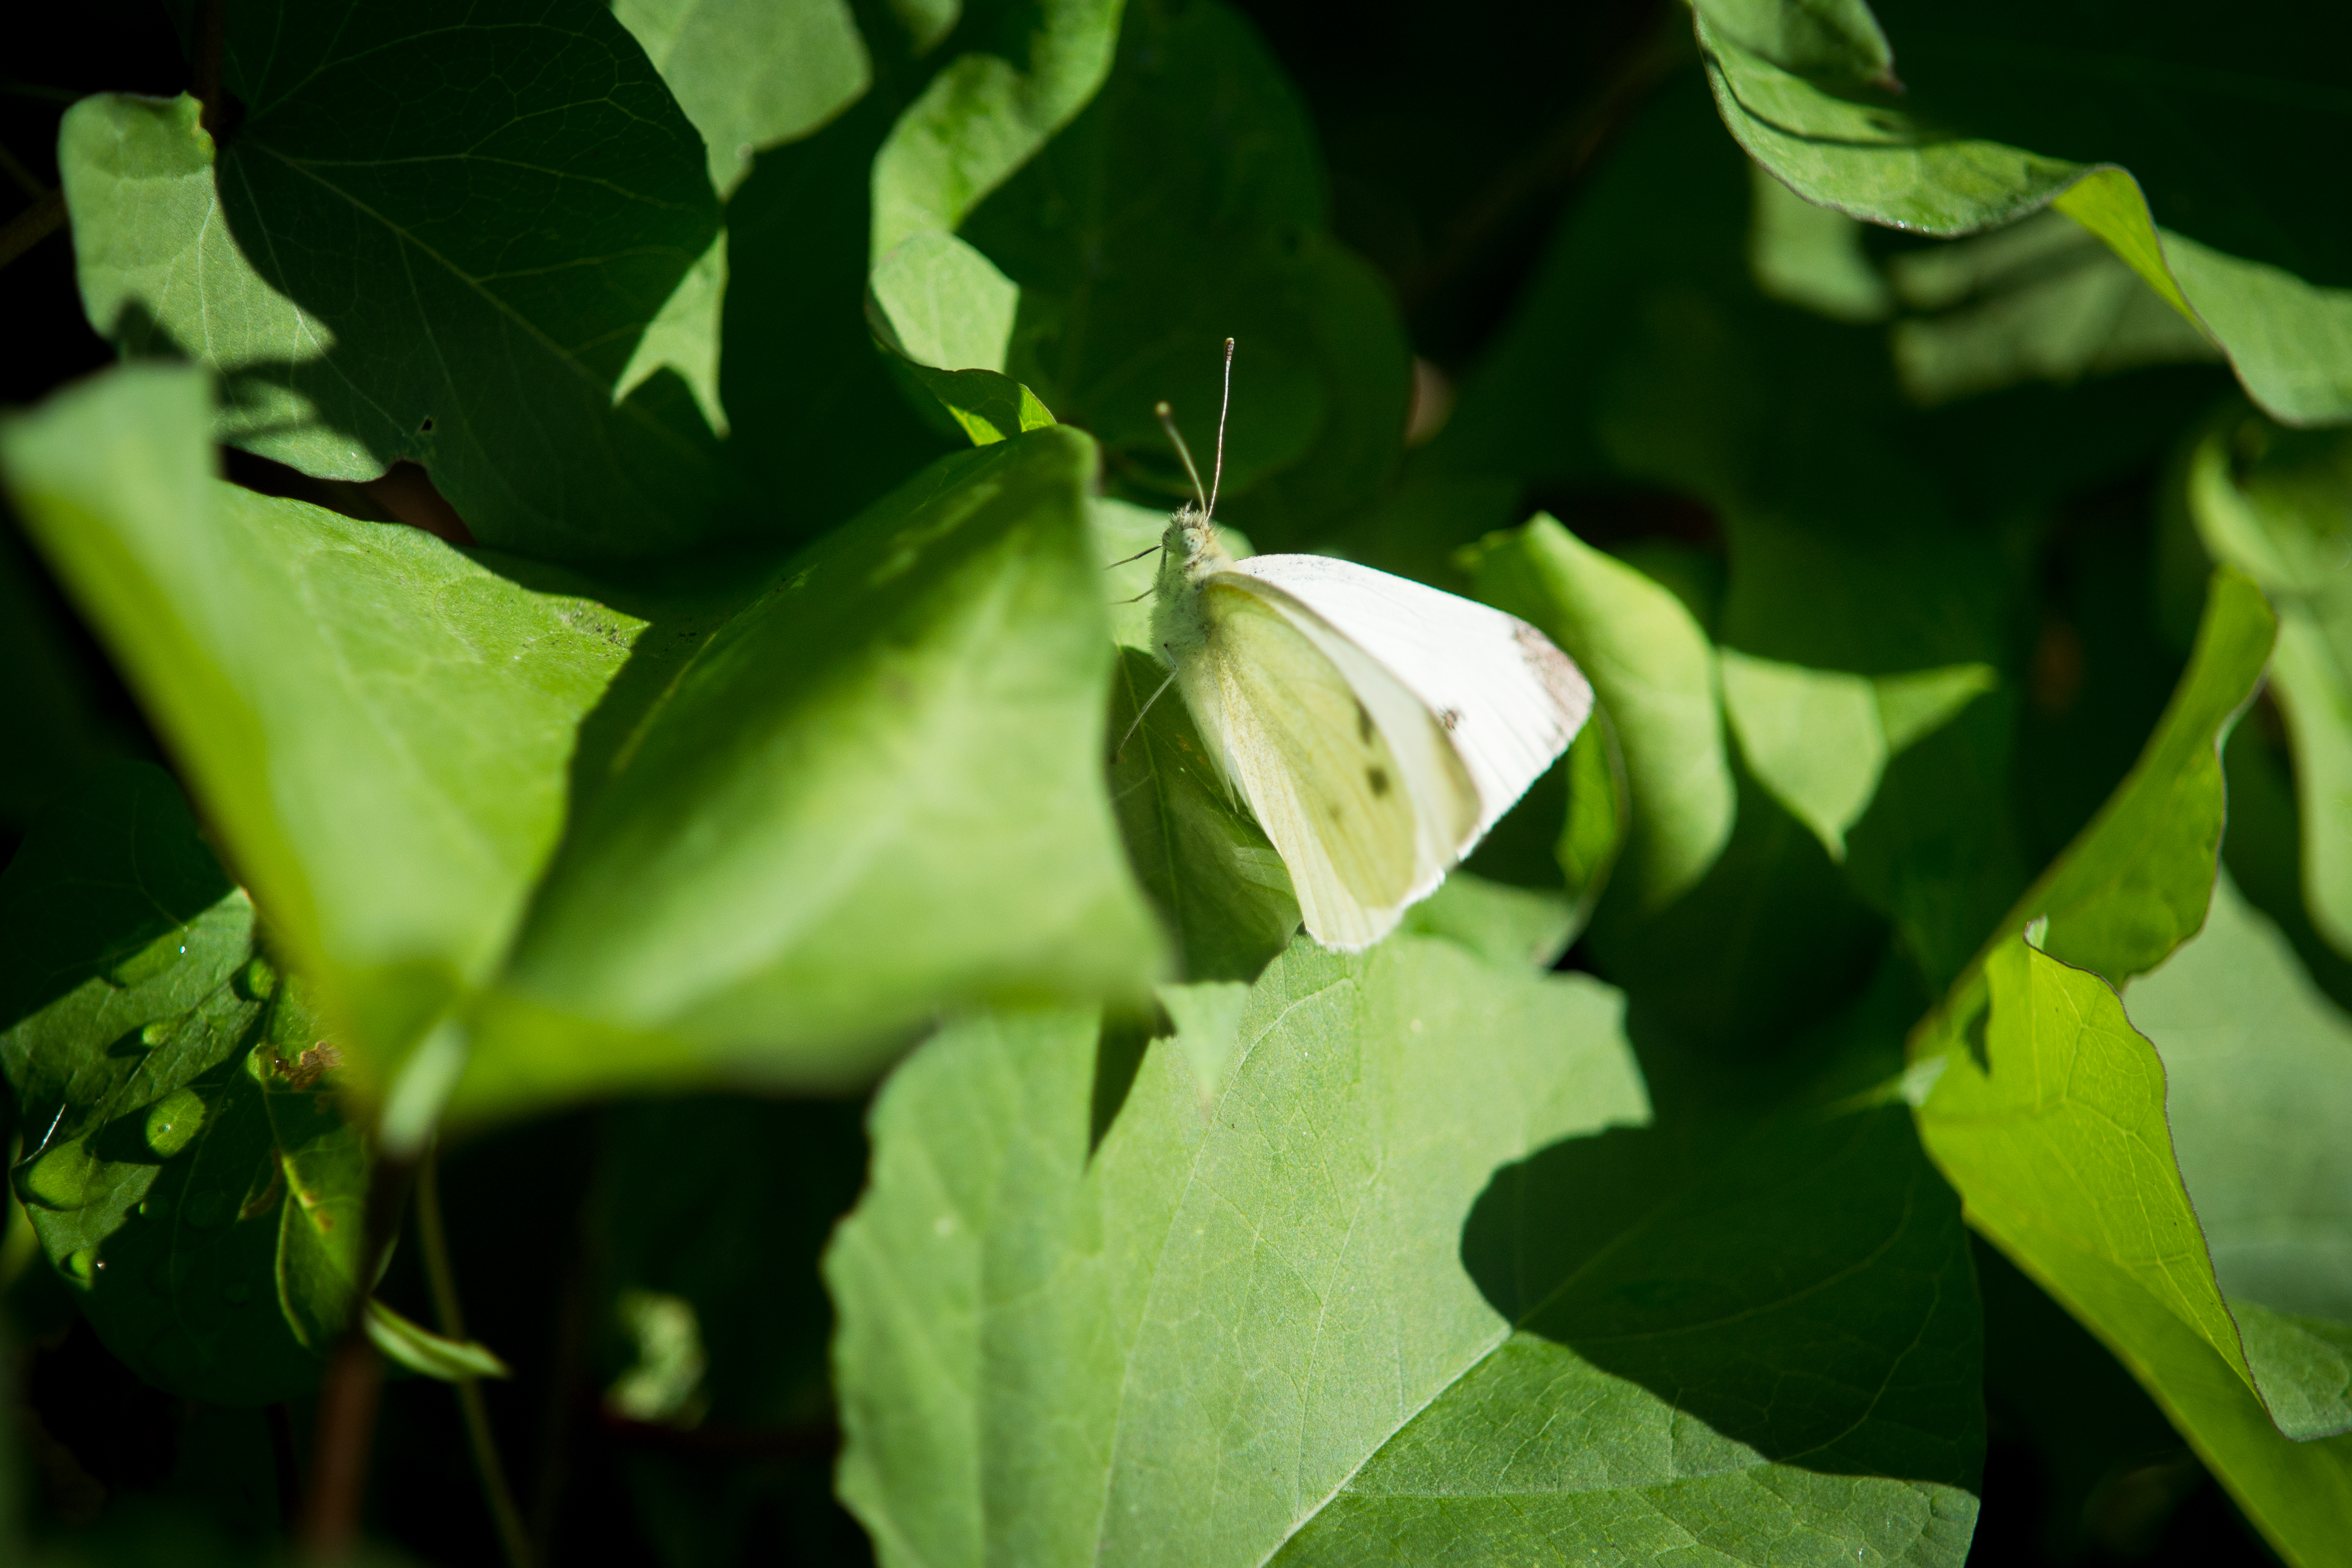
tree, nature, plant, leaf, flower, green, botany, butterfly, flora, wildflower, papillon, borboleta, mariposa, pentax11050mmf28, arum, macro photography, smallcabbagewhite, flowering plant, plant stem, land plant